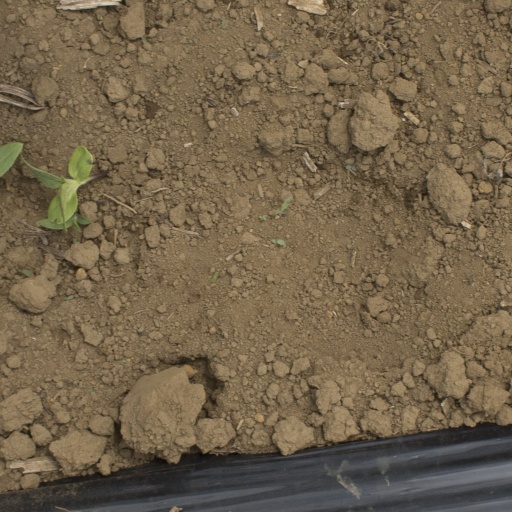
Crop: Jerusalem artichoke